Pro-Test

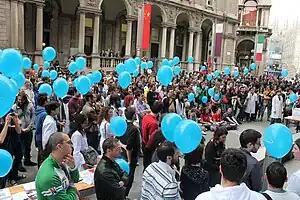
A Pro-Test Italia demonstration in Milan

According to the Daily Telegraph, over 800 students, academics and members of the public took part in the 25 February 2006 protest in the centre of Oxford which passed without violent incident, marching at the same time as more than 150 SPEAK protesters demonstrated in various locations across the city.